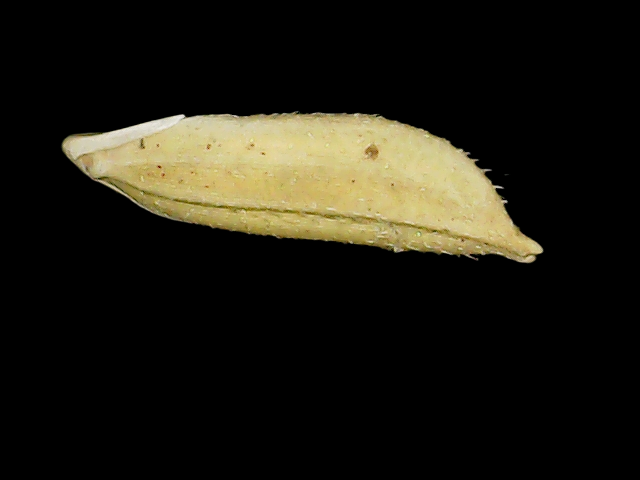
Rice variety: Binadhan07